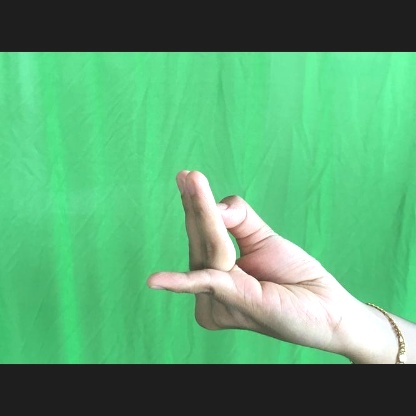
Mudra: Alapadmam